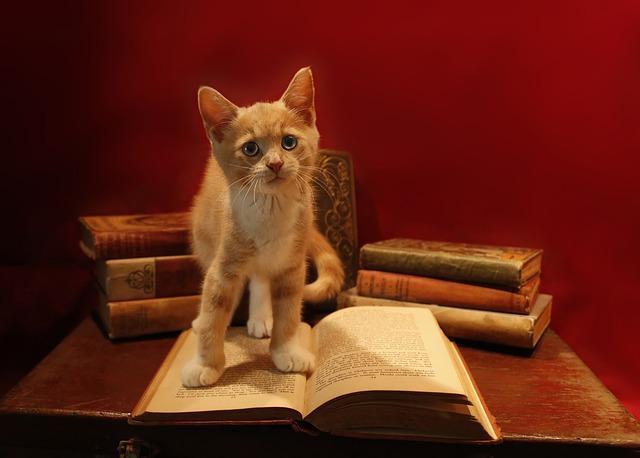
cat